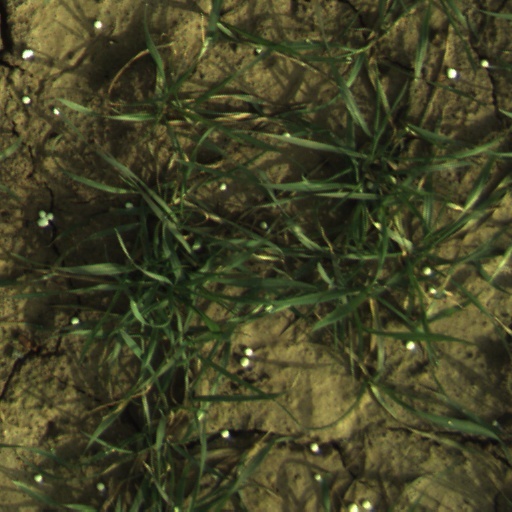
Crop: wheat